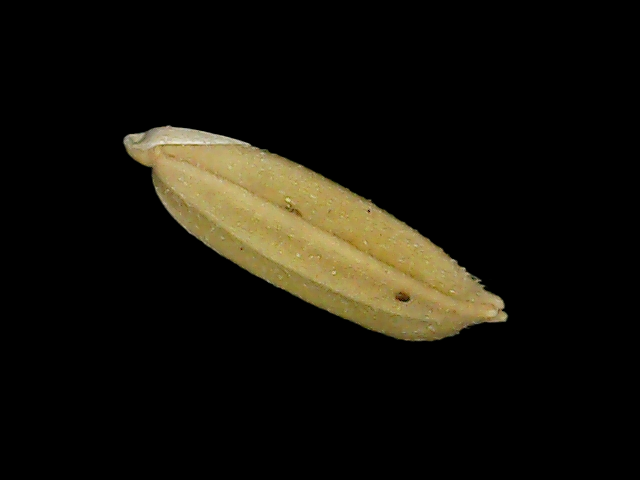
Rice variety: Bd85